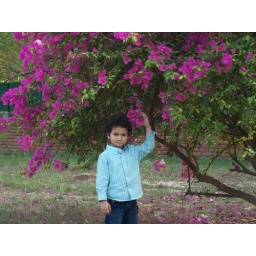
Maadhyam poses among one of hundred thousand trees on the campus. You can't hear the birds chirping in photos.